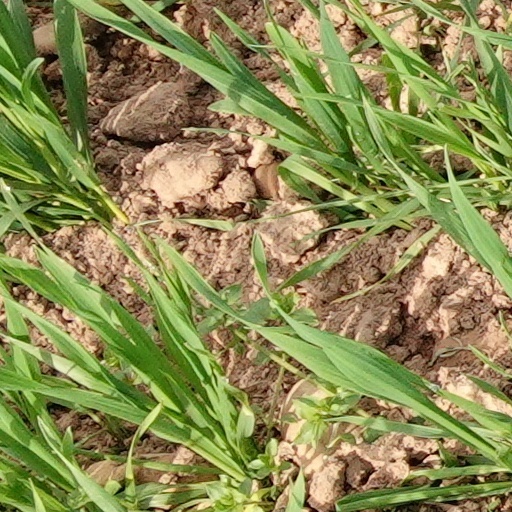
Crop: wheat